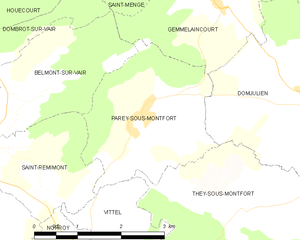
Carte des communes françaises Parey-sous-Montfort